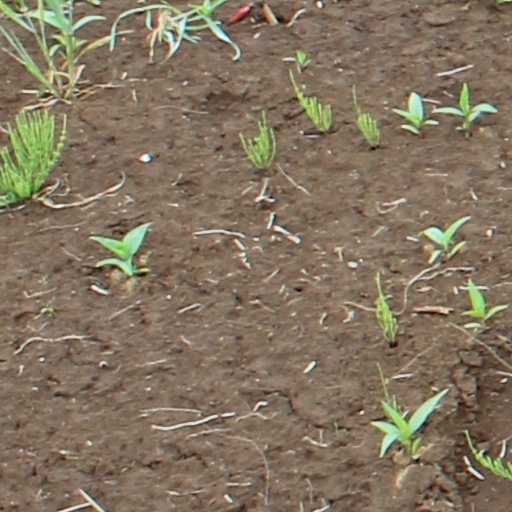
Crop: wheat